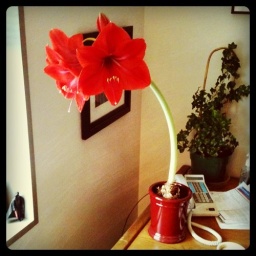
Giant plant in TJ's office